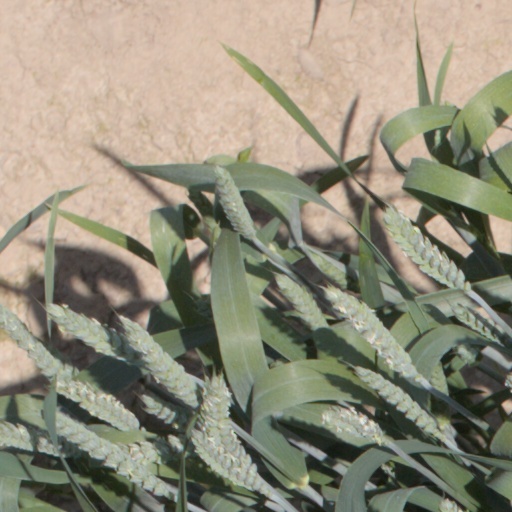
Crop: wheat